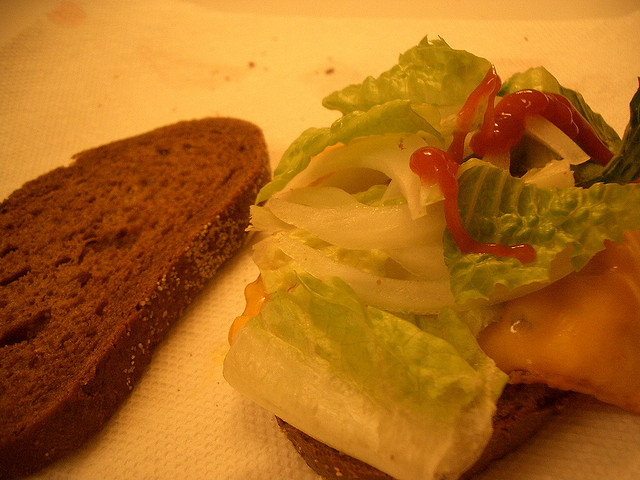
user: Given an image and a question. Answer the question in a short answer. Question: What type of bread is used to make this sandwich? Short Answer:
assistant: rye